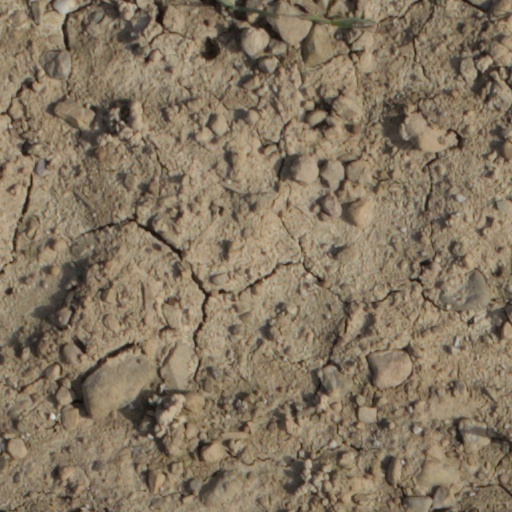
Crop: wheat